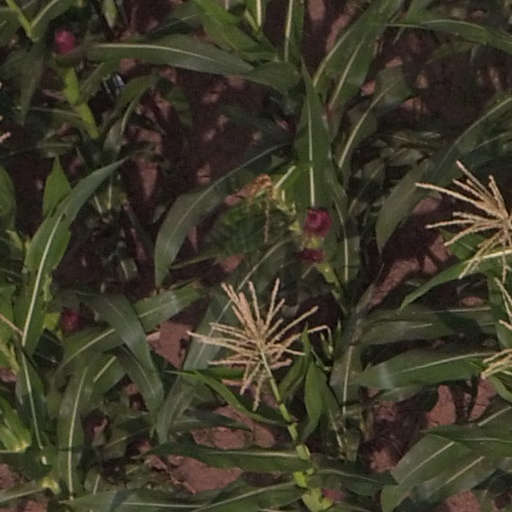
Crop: maize; corn